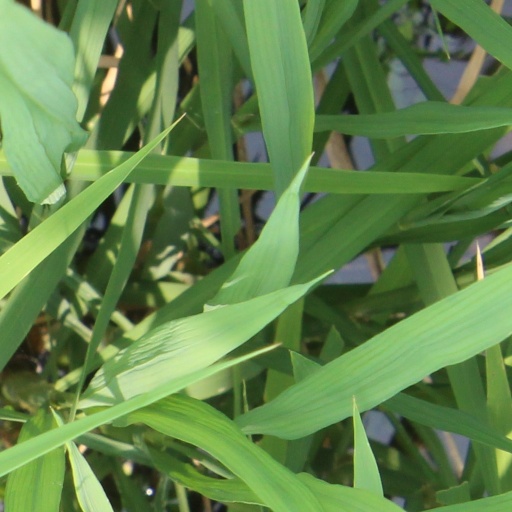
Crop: rice